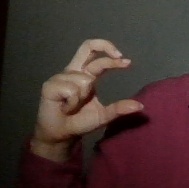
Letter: thal